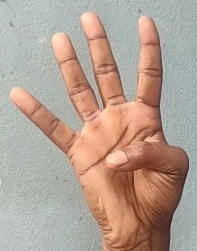
ASL sign: 4